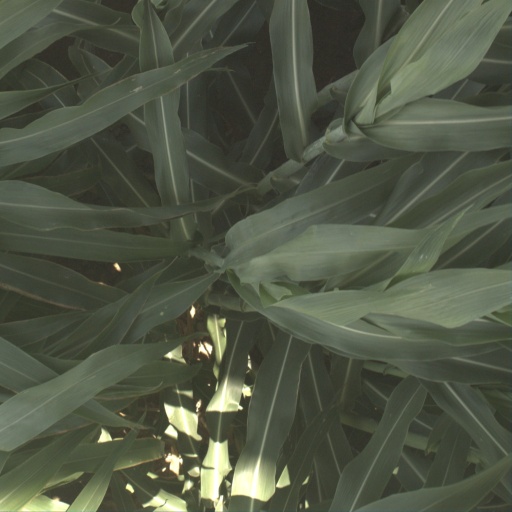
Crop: sorghum